Inside Men

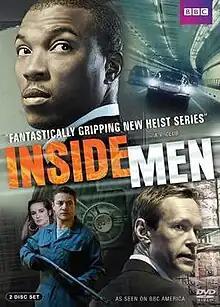

Inside Men is a British television drama series, consisting of four episodes, transmitted from 2 to 23 February 2012 on BBC One. The serial was written by Tony Basgallop.